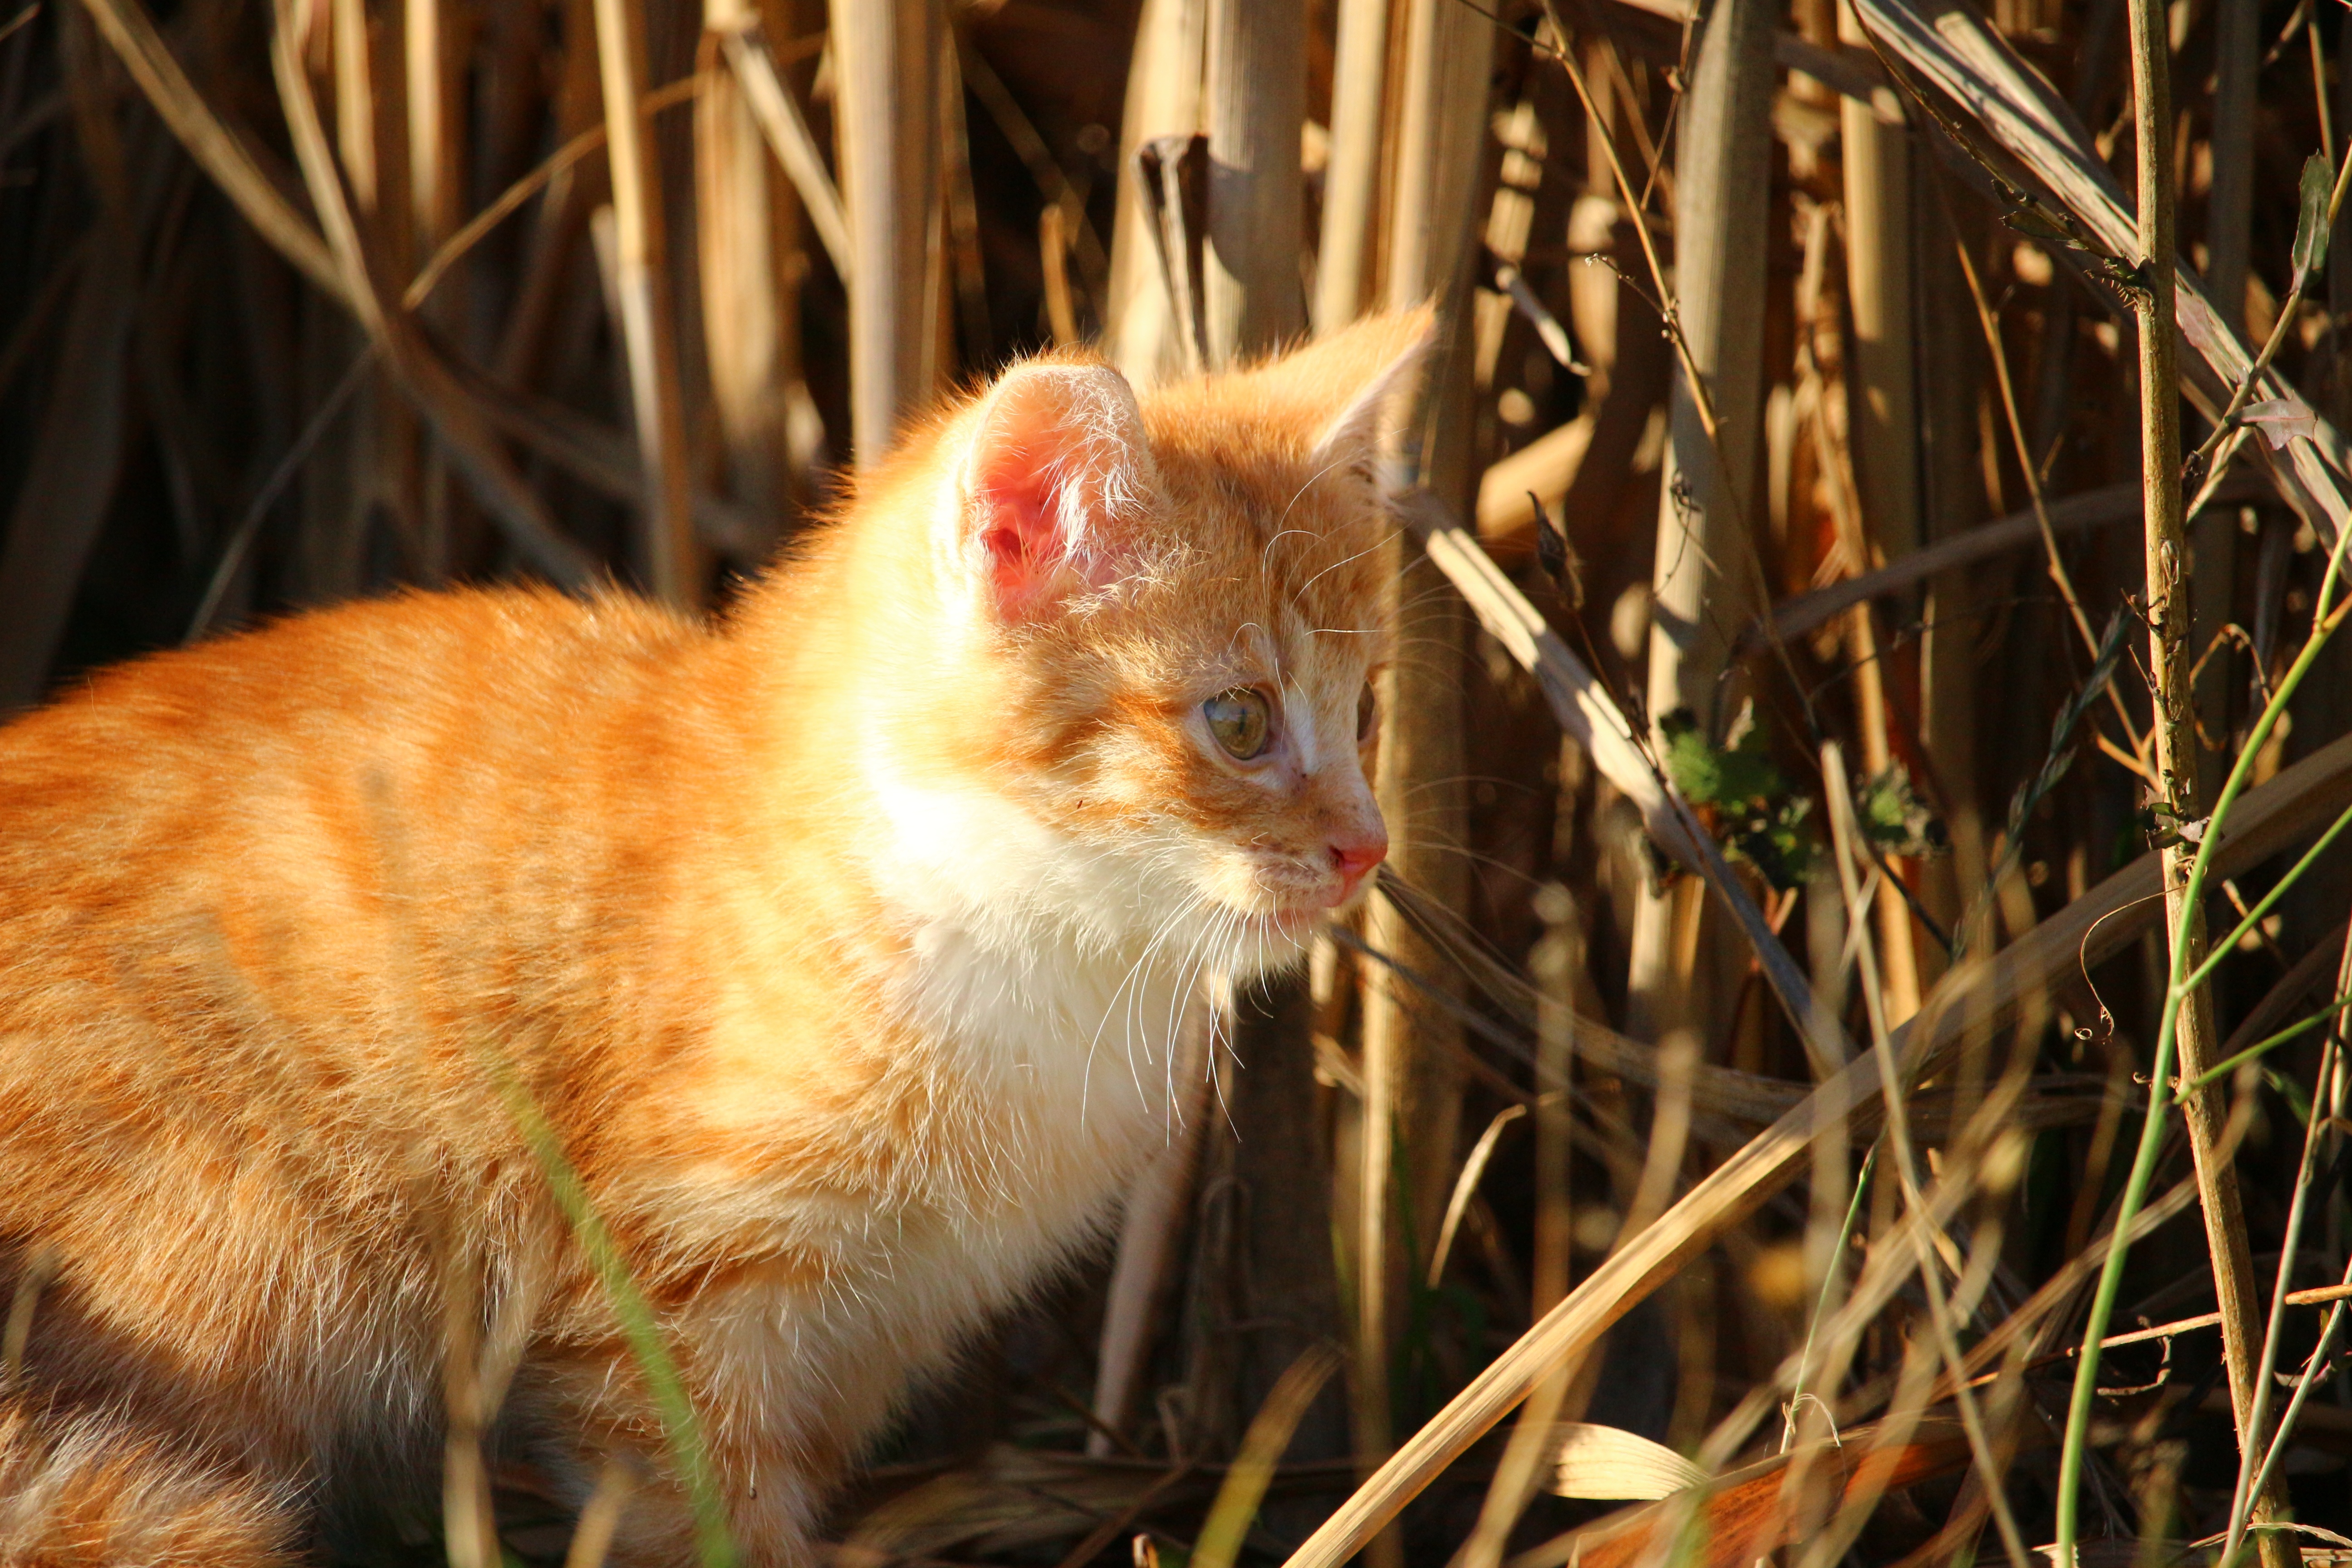
grass, wildlife, kitten, cat, autumn, mammal, fauna, whiskers, vertebrate, mackerel, red mackerel tabby, cat baby, young cats, wild cat, small to medium sized cats, cat like mammal